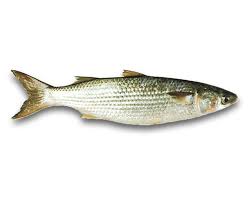
Nataal bii de aw jën la, gis nee ne jën wi am na ag geen gis naa ci ab bët gis naa ci itam aw yaram yaramu jën wi daa am ay pax

Waaw nataal bii de ñi ngi ciy gis benn mala boo xam ni ci mala yiy dund ci géej ci la bokk, ñu koy wax jën waaw ñi ngi gis mu am benn mu am ab  geen ci ginnaaw ba pare ñi ngi gis benn bët bi tamit mi ngi feeñ ba pare mi ngi nekk foo xam ne doit dafa weex fiñ ko teg daal couleur bu weex la yore.

Waaw nataal bi ñoo ngi ciy gis benn jën, nee naa ko benn jën bu rafet nee naa jën bii moom rafet na lool mi ngi am weex ak ñoom seen.

Waaw nataal bi ma jot de gis naa ne aw jën la waaw jën wi nag mel na ni waasaguñ ko, mooy jën woo xam ni dañ ko napp rekk andi waaw, mel na ni nag fiñ ko teg fu weex la waaw.

Waaw nataal bii de jën woowu ñuy woowe tas moom la, mooy jën wu tàyyeel woowu rekk nga xam ni daa lambu Senegaal a lamb a lamb bé dëgg yàlla pël yi sax dañ koy lekk, pël yi pël yi nga xam ni pël yi sëñ bi liñuy wayadi-wayadi dañuy lekk jën wi.